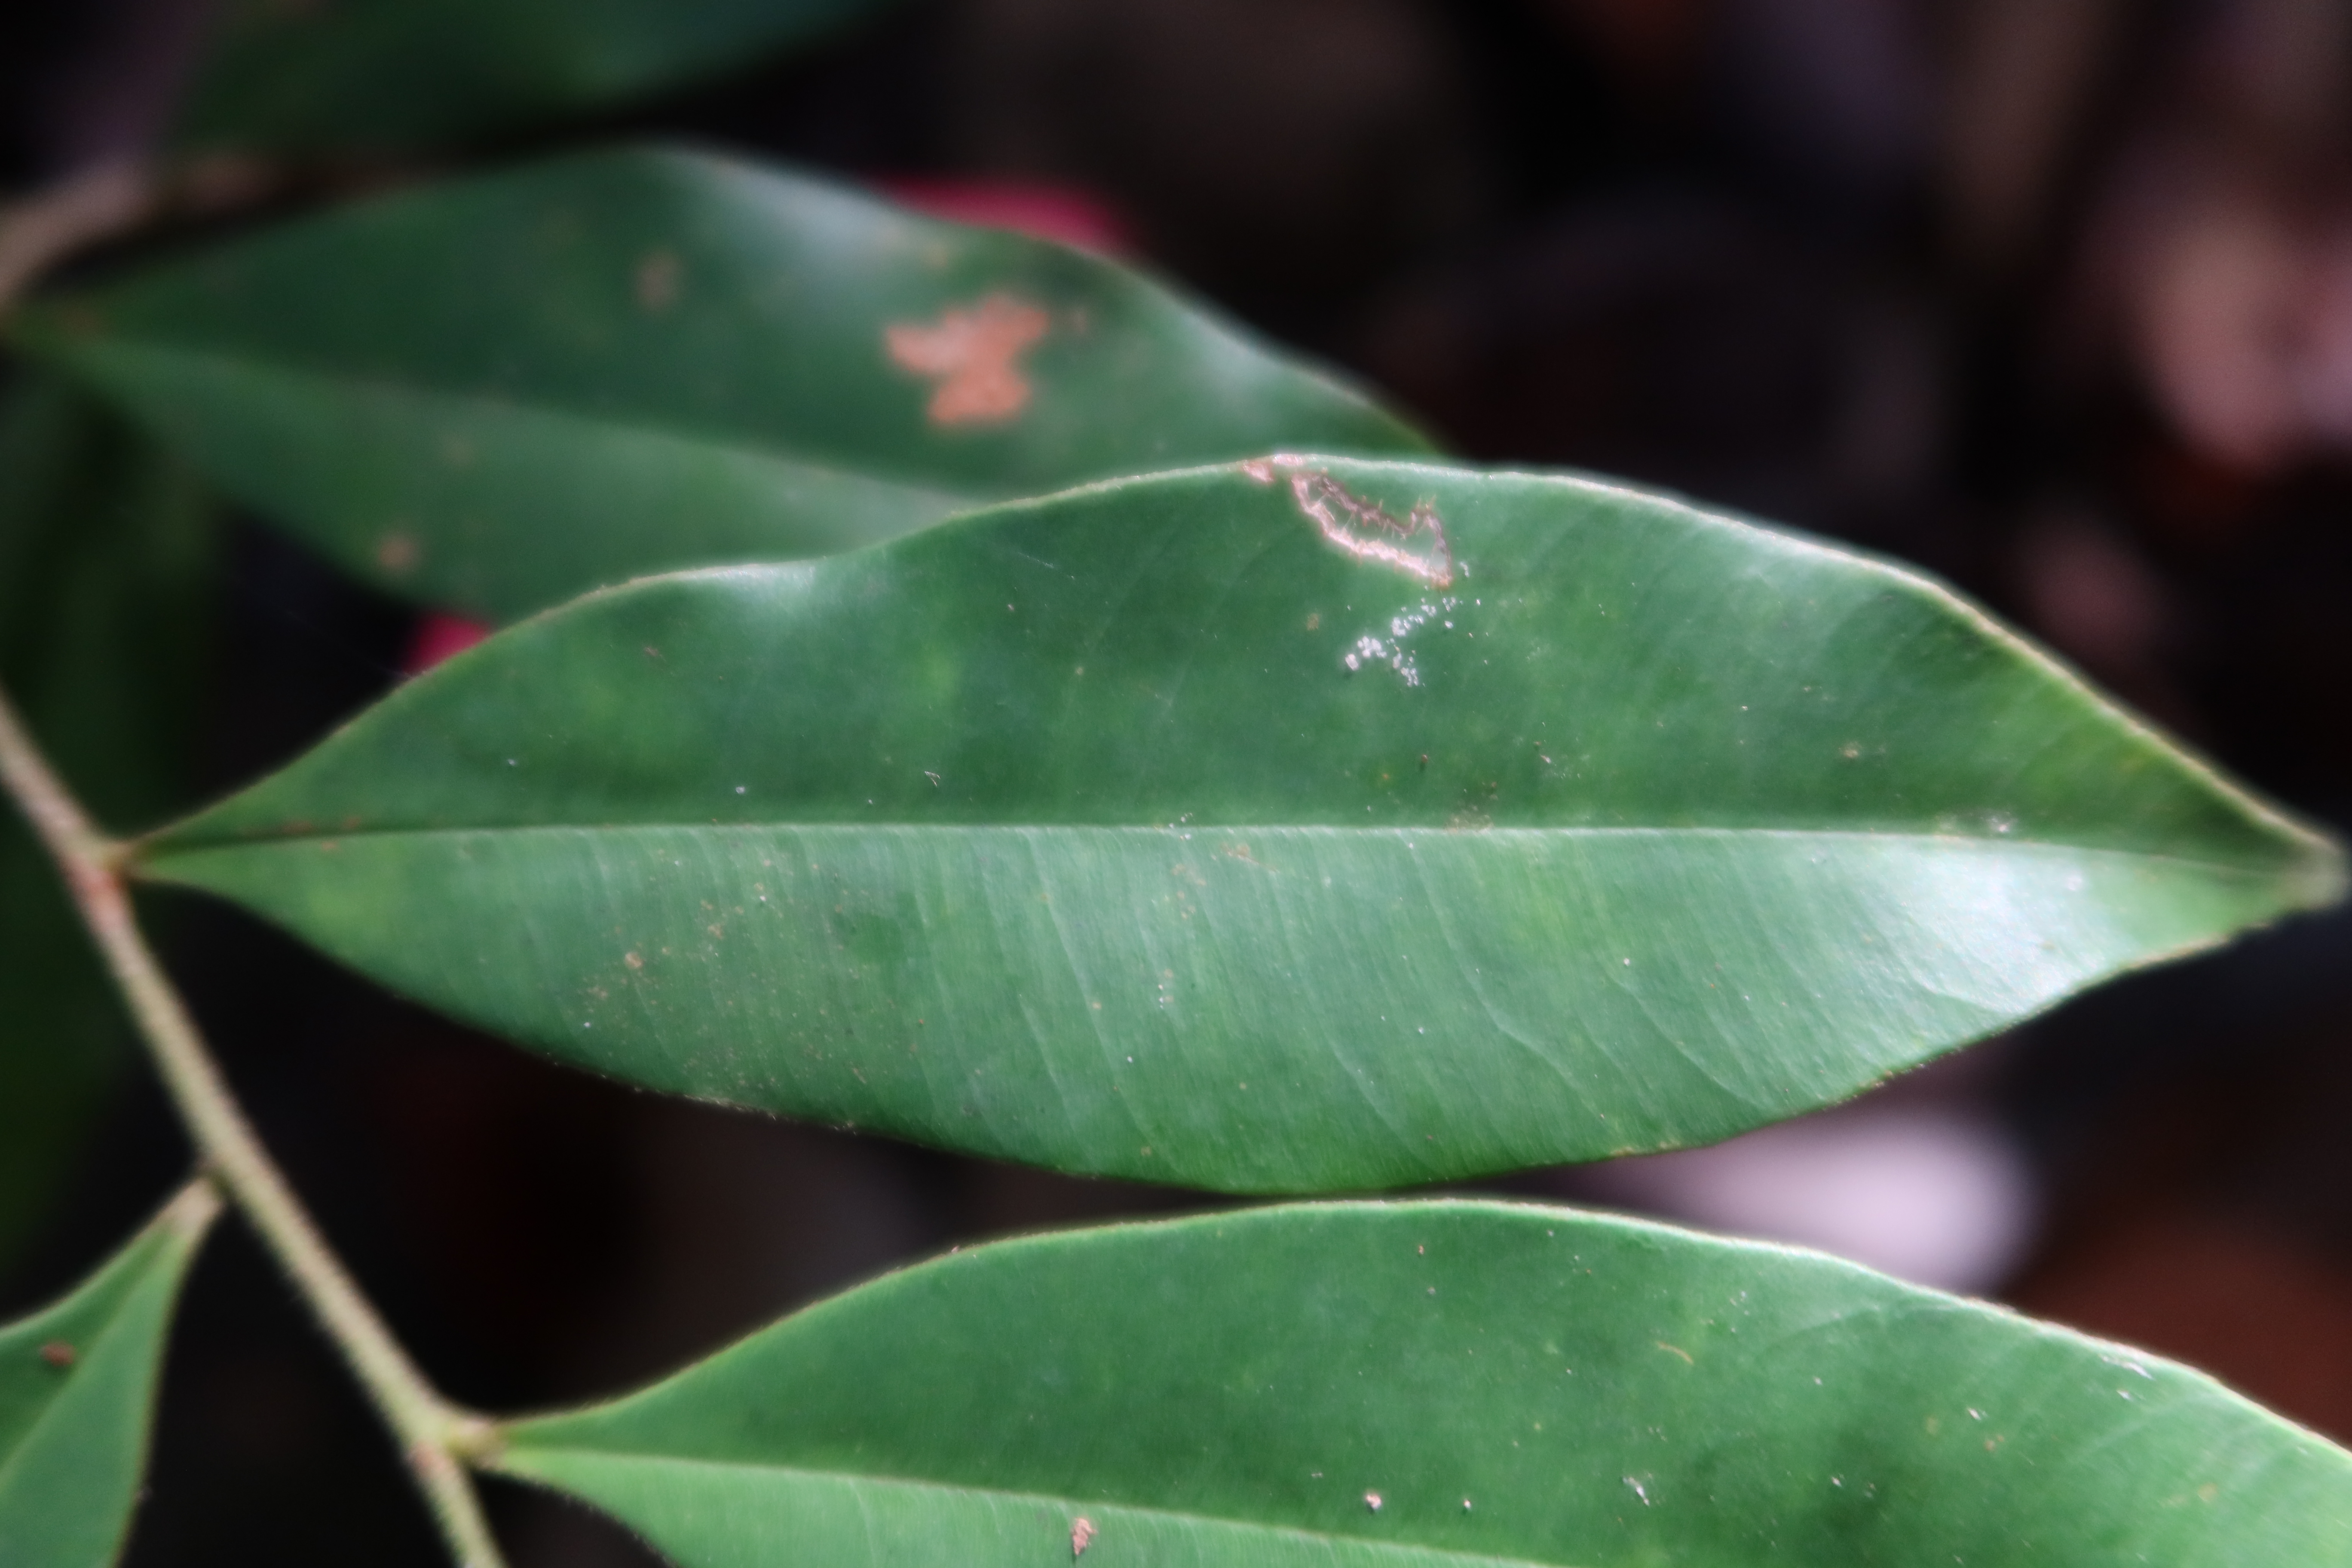
Label: Brown spots